Mladeč caves

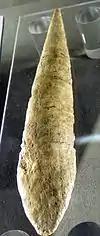
A bone point from Mladečské Caves, Vienna Museum of Natural History

The main cave, Mladečské Cave I, was first excavated by Josef Szombathy, who recorded his visits and excavations to the cave in his diary, a diary which is the sole source of information on the early excavations at the site. Szombathy first excavated the cave on June 7, 1881. The initial excavation ended on June 12. The first human fossil, the skull of "Mladeč 1", was discovered during this excavation. Other fossils discovered during this excavation include "Mladeč 2", "Mladeč 3", "Mladeč 7", "Mladeč 12-20" and "Mladeč 27".